Routzahn-Miller Farmstead

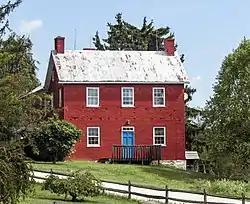
Routzahn-Miller Farmhouse, September 2012

The Routzahn-Miller Farmstead is a historic home and farm complex located at Middletown, Frederick County, Maryland, United States. It consists of a Federal style-influenced brick house and smokehouse, both built about 1825; a later frame out-kitchen / washhouse; a standard Pennsylvania barn; a 20th-century dairy barn and milk house; and a 20th-century equipment shed. The Pennsylvania barn was probably built in the late 19th century and was recently rehabilitated for use as a preschool. The complex is located on a parcel on the east flank of South Mountain. It is representative example of a type of domestic and agricultural grouping which characterized the rural mid-Maryland region from the early 19th century through World War II era.